Rotation (film)

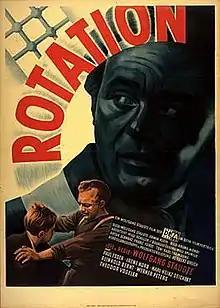

Rotation is a 1949 East German drama film directed by Wolfgang Staudte and starring Paul Esser, Irene Korb and Werner Peters. It was produced under the auspices of the DEFA film studio in East Germany. It began filming on 29 September 1948 and premiered in theaters on 16 September 1949.